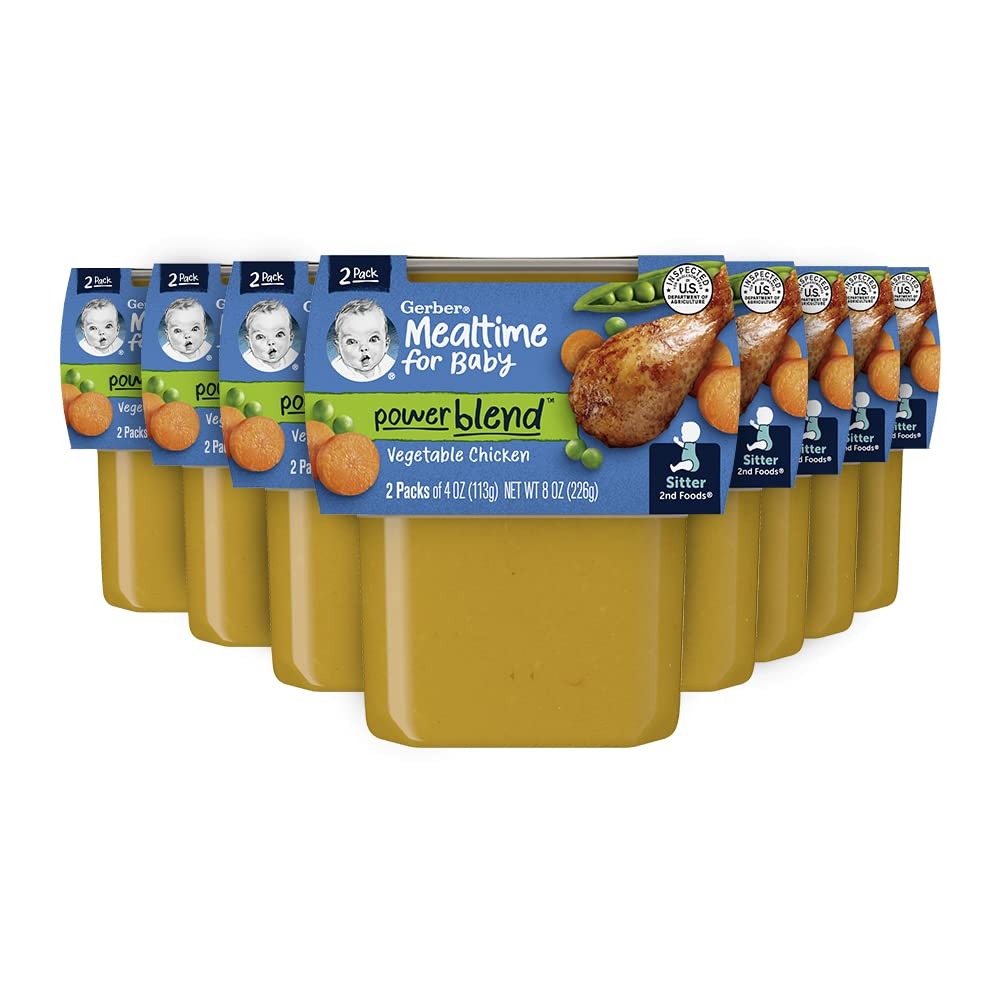
Item Name: Gerber Baby Food 2nd Foods, Dinner, Vegetable & Chicken Puree, 4 Ounce Tubs, 2-Pack (Pack of 8)
Bullet Point 1: NEW TASTES: Continue your baby’s love of fruits & veggies! Gerber 2nd Foods will expose them to a variety of tastes & ingredient combinations to help them accept new flavors. Non-GMO Project verified.
Bullet Point 2: REAL FRUIT & VEGGIE: 2nd Foods are made with real fruits & veggies that meet our high standards. Contains 2 g protein per pack and 3 Tbsp of vegetables per pack with no added starch, artificial flavors or colors.
Bullet Point 3: PUREED GOODNESS: Introduce your little one to the goodness of fruits, veggies & other wholesome ingredients. Our baby food is lovingly made & quality tested before it's good enough to be called Gerber
Bullet Point 4: WHOLESOME INGREDIENTS: Our foods start with whole ingredients like real fruits, veggies & grains to help nourish baby right from the start, from infant formula to baby food to snacks and toddler food
Bullet Point 5: NUTRITION FOR GROWING: Like your baby, we're always growing & learning. More than ever we're committed to being your partner in parenthood with quality ingredients, nutritious food & expert guidance.
Value: 64.0
Unit: Ounce

Price: 2.19